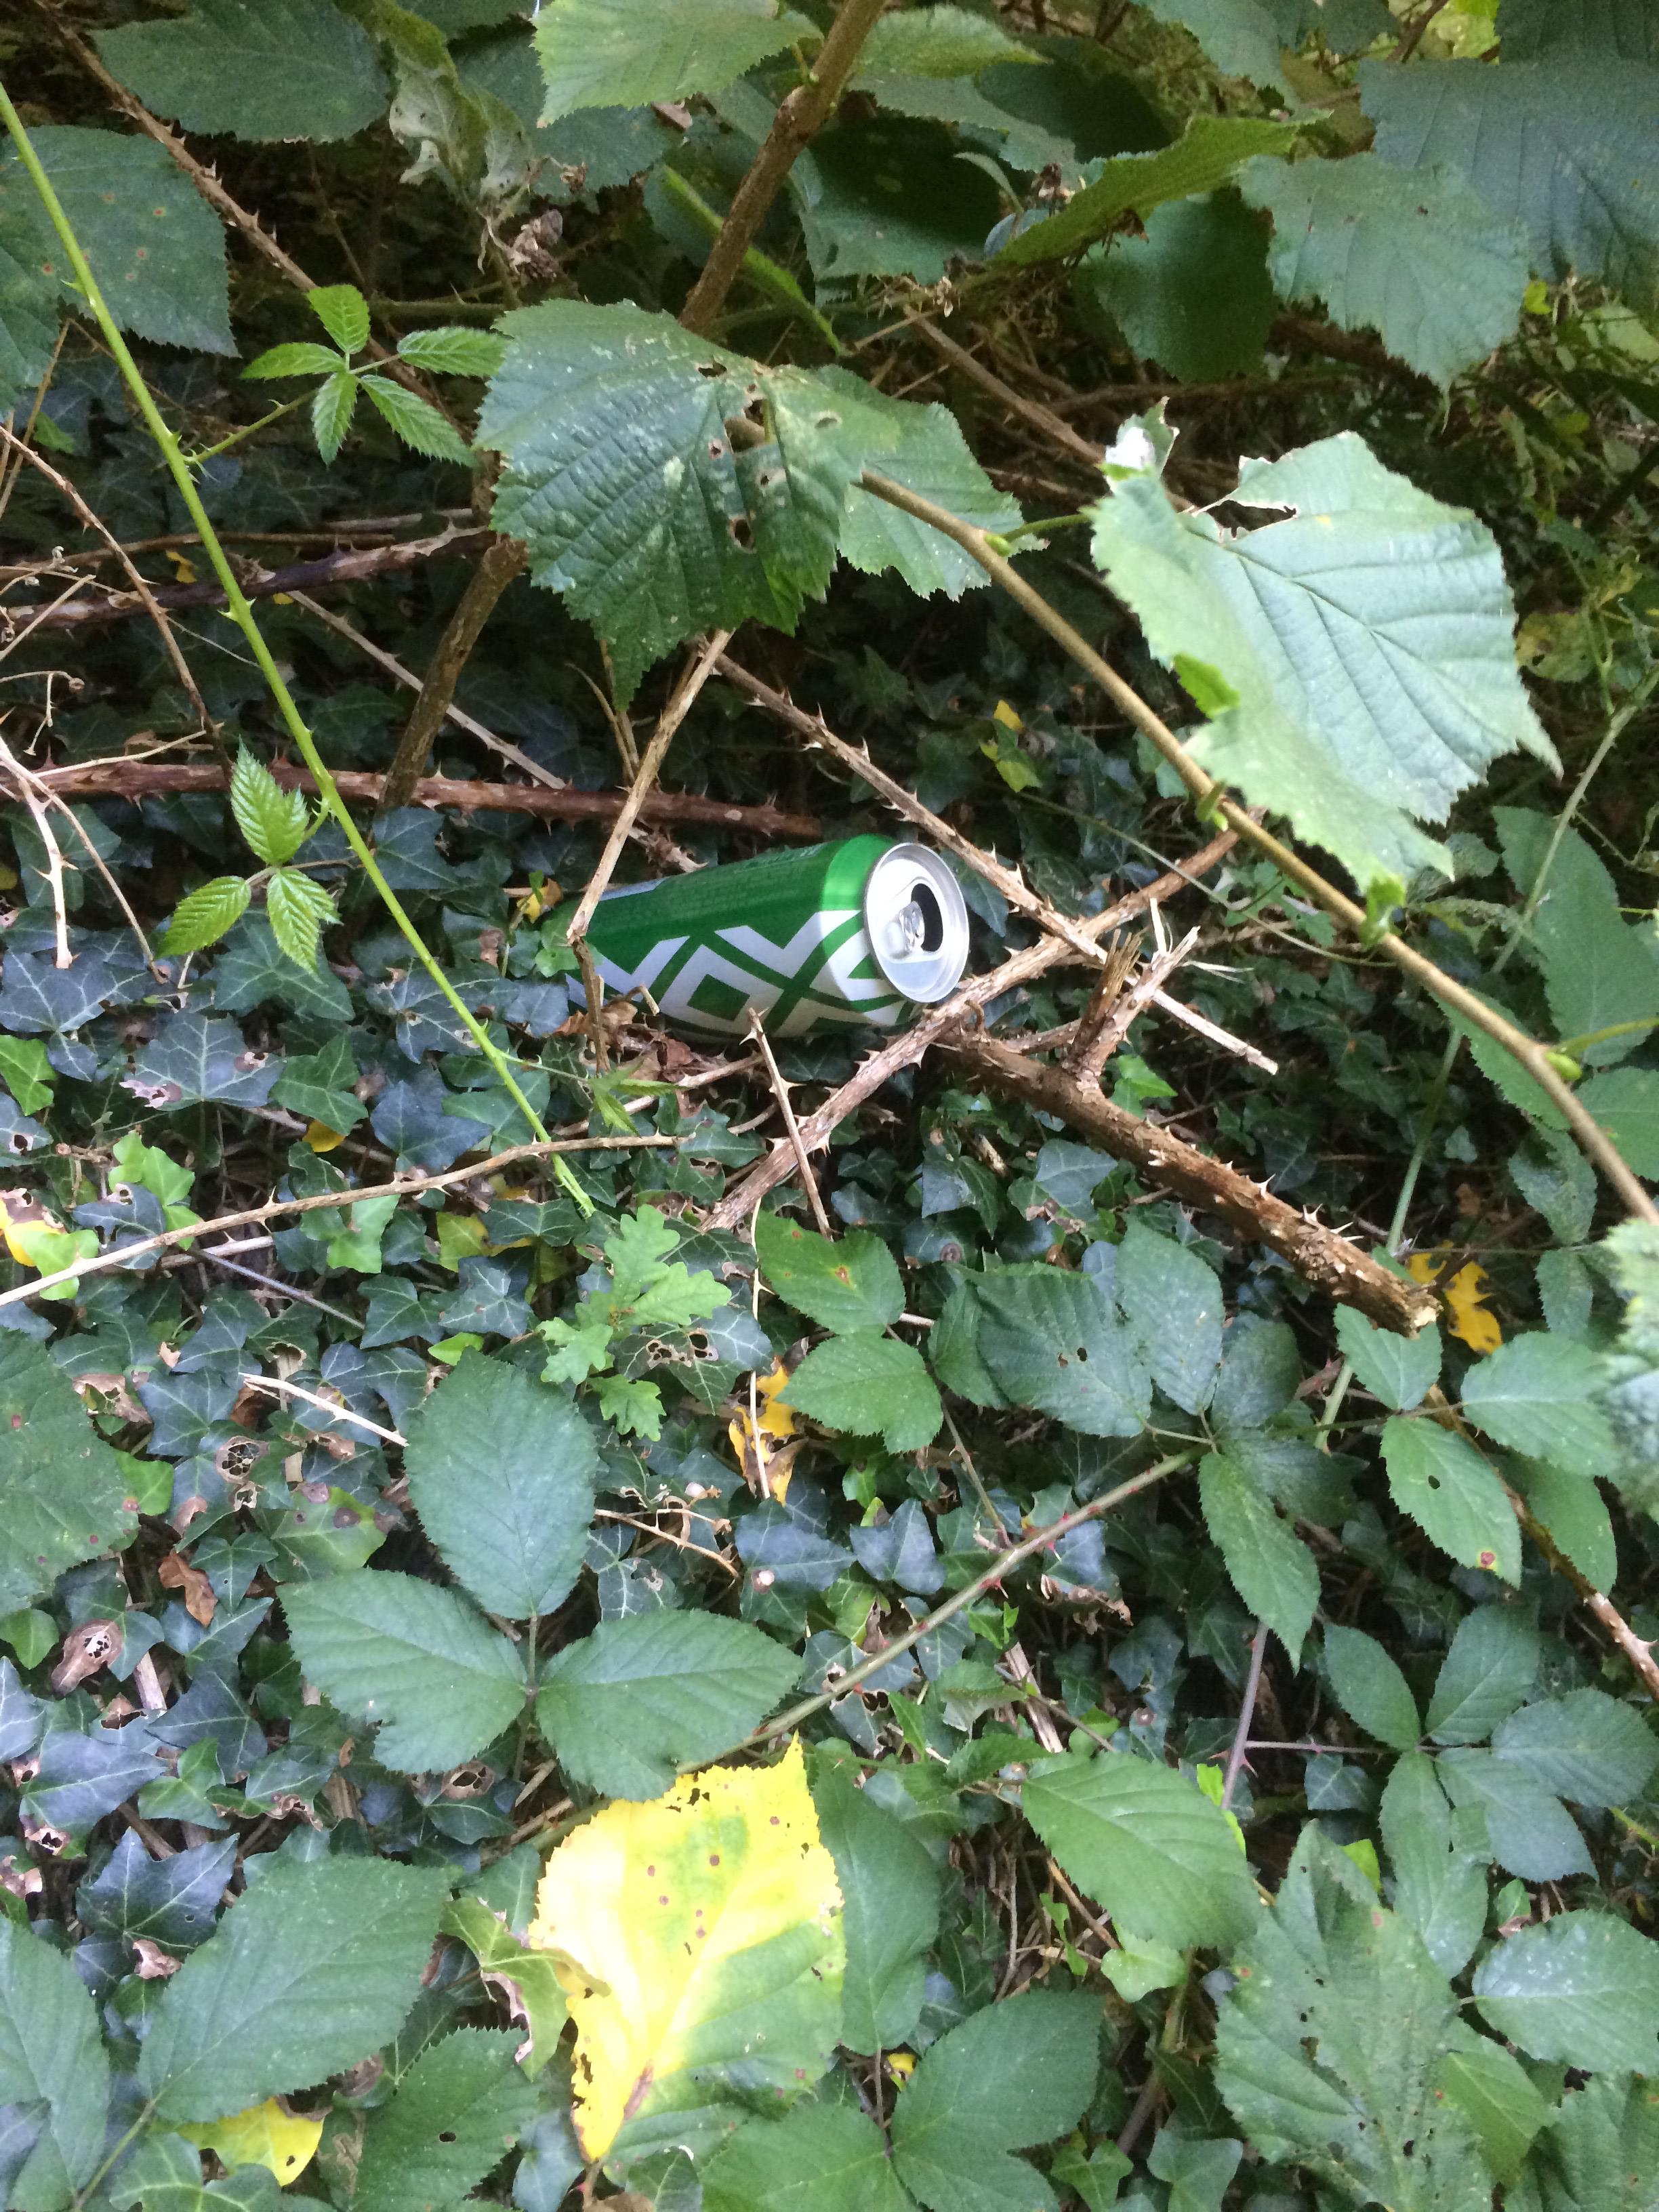
Object: Drink can (Can)

Object: Pop tab (Pop tab)